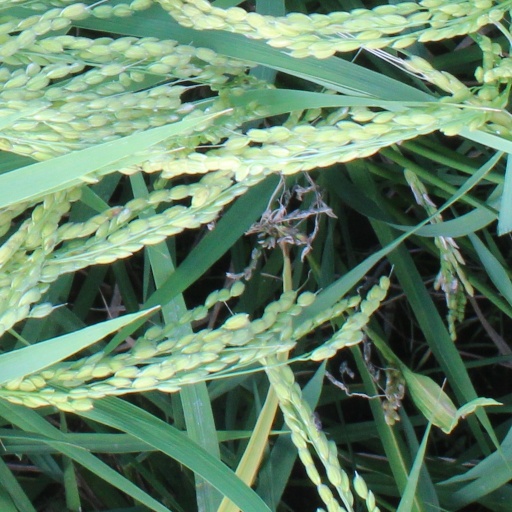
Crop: rice